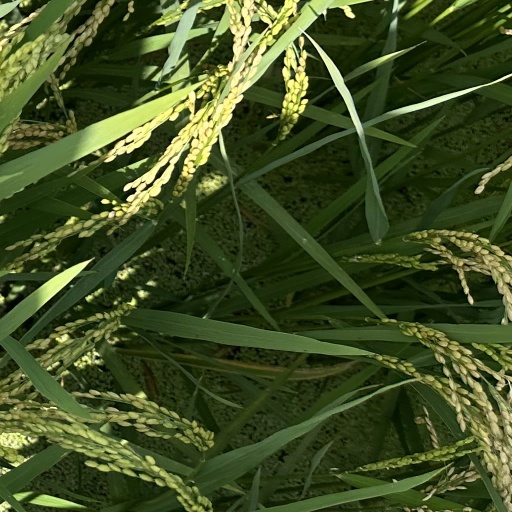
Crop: rice